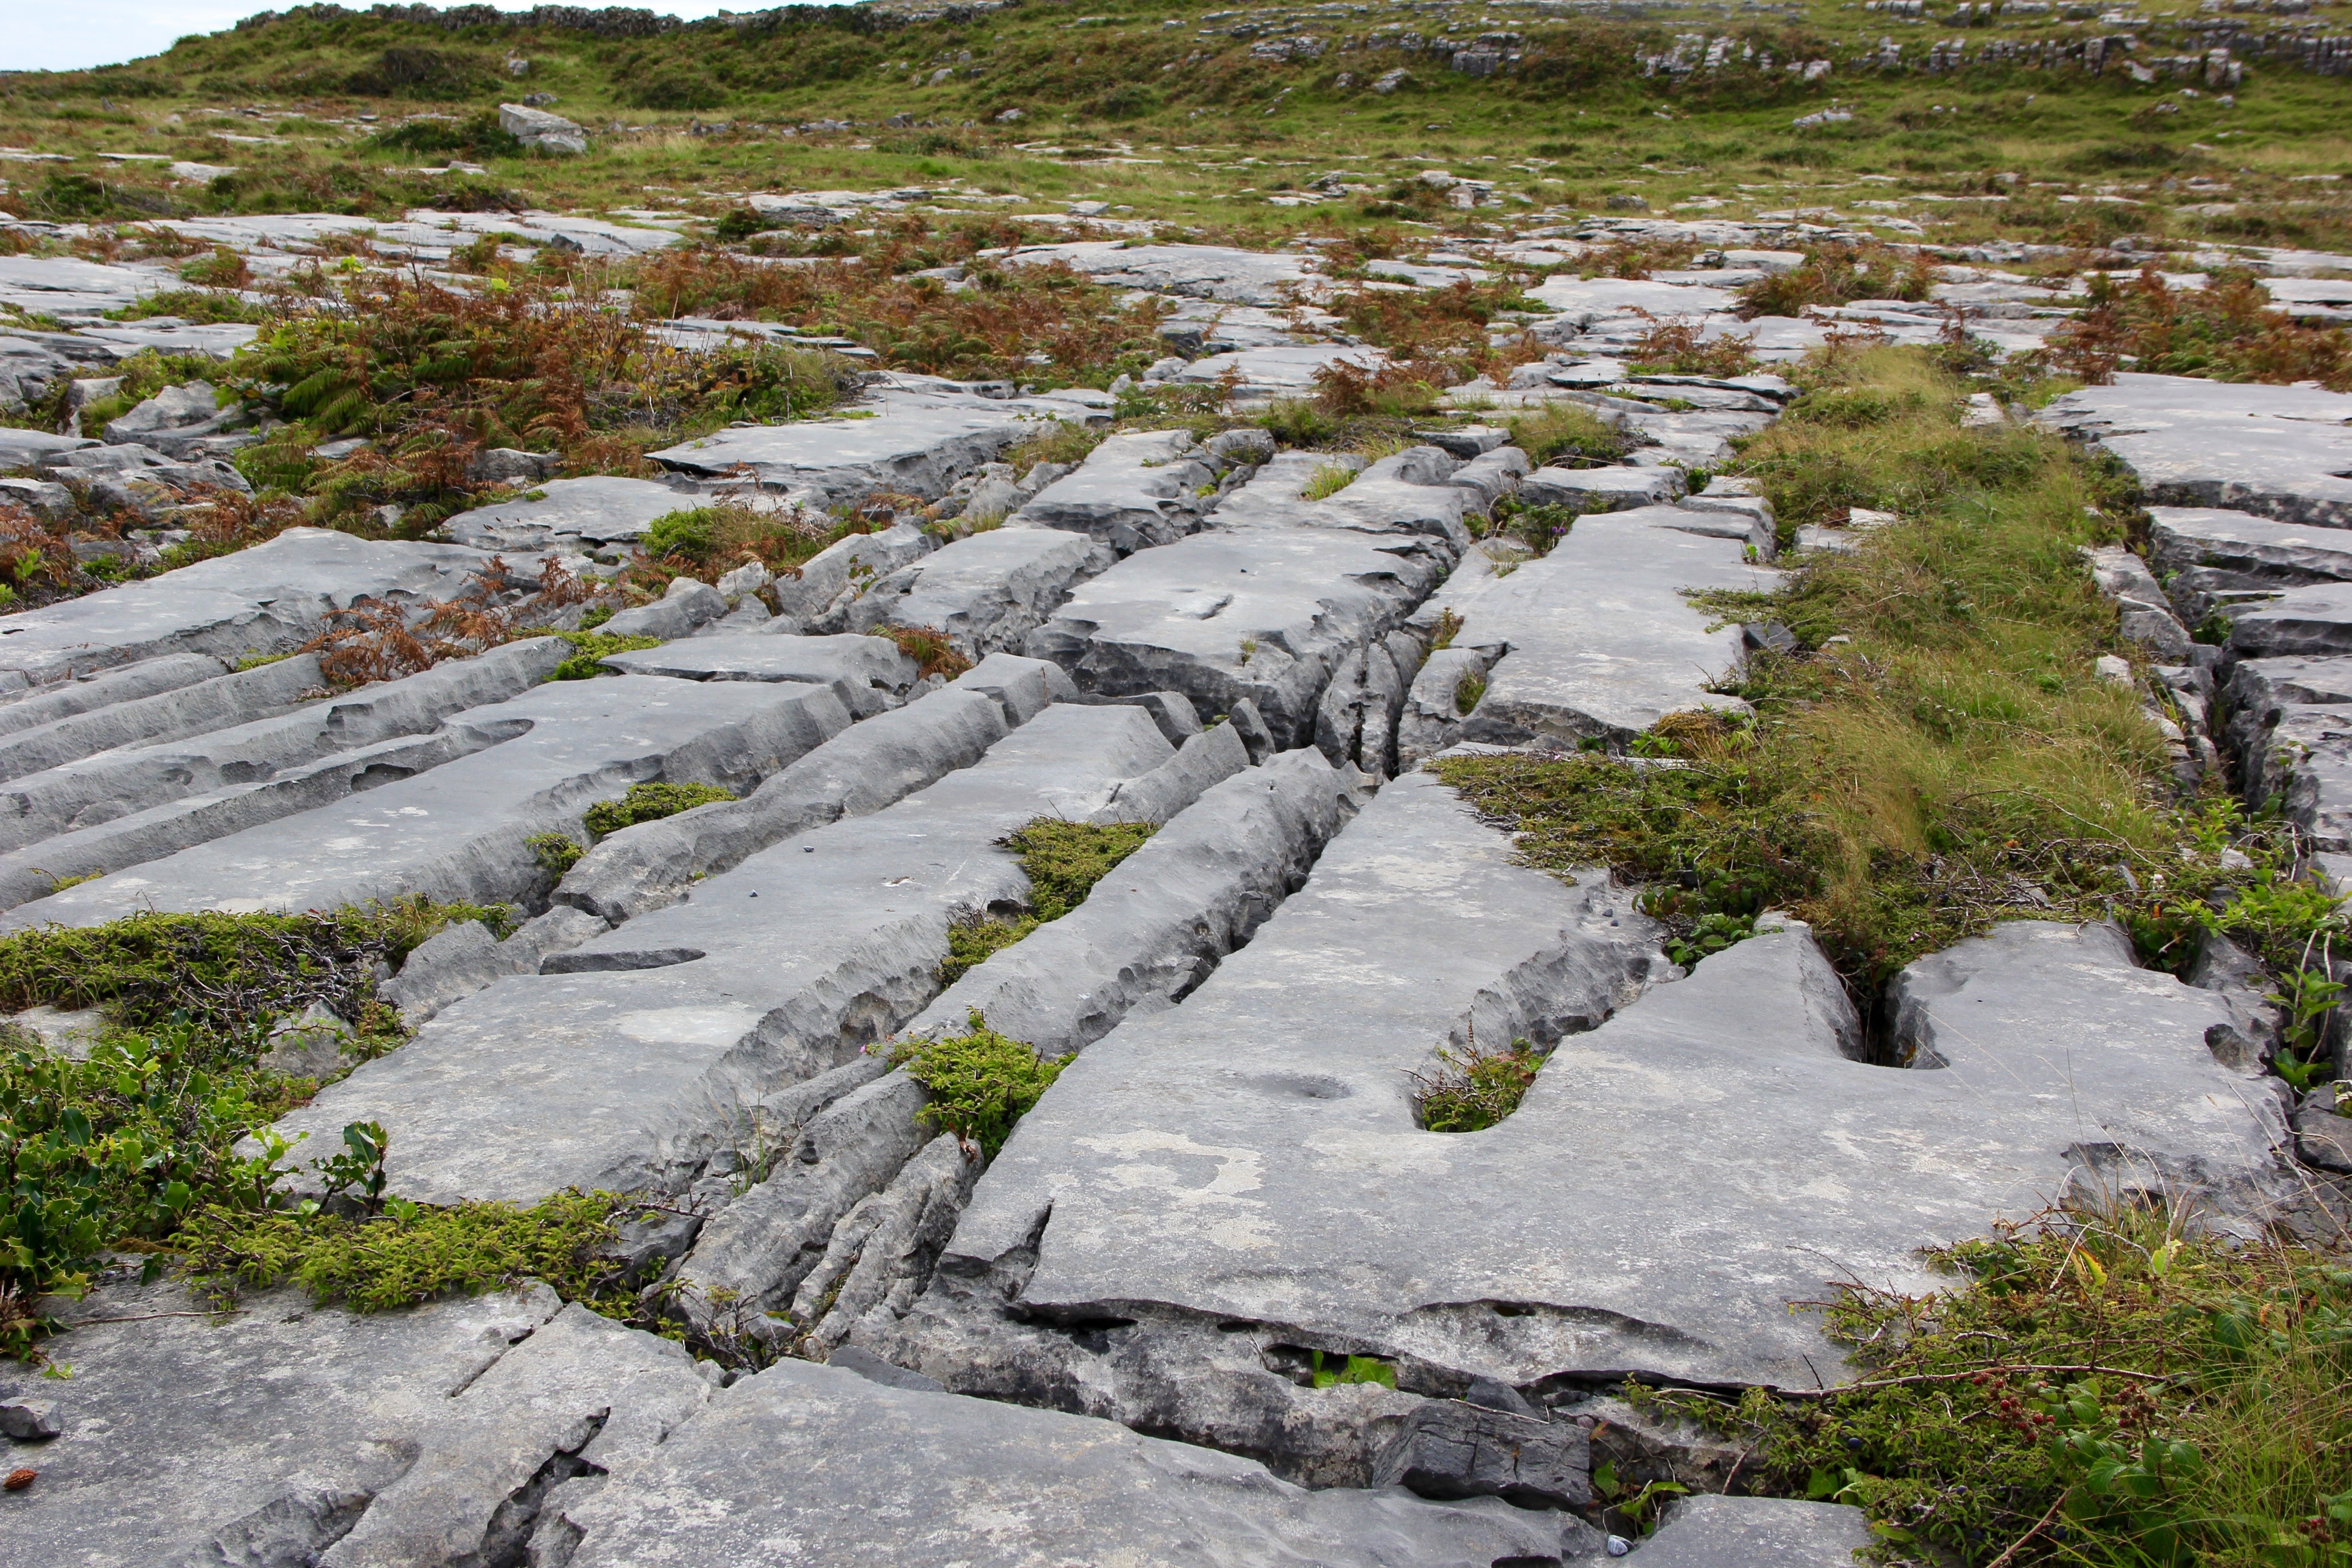
nature, rock, wilderness, mountain, trail, river, stream, scenic, rapid, landmark, terrain, ridge, geology, ireland, county, tundra, irish, burren, clare, geological phenomenon, the burren